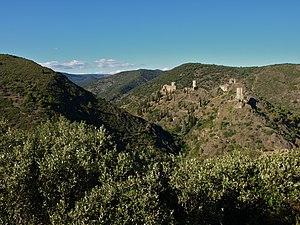
Panorama général sur les 4 châteaux de Lastours This building is indexed in the Base Mérimée, a database of architectural heritage maintained by the French Ministry of Culture,